Nádraží Veleslavín (Prague Metro)

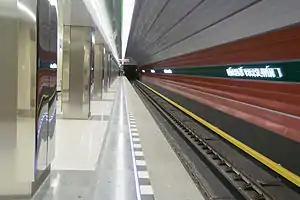

Nádraží Veleslavín (English: Veleslavín Station) is a station on Line A of the Prague Metro, located in Veleslavín, Prague 6. It opened on 6 April 2015, together with Bořislavka, Petřiny and Nemocnice Motol stations.